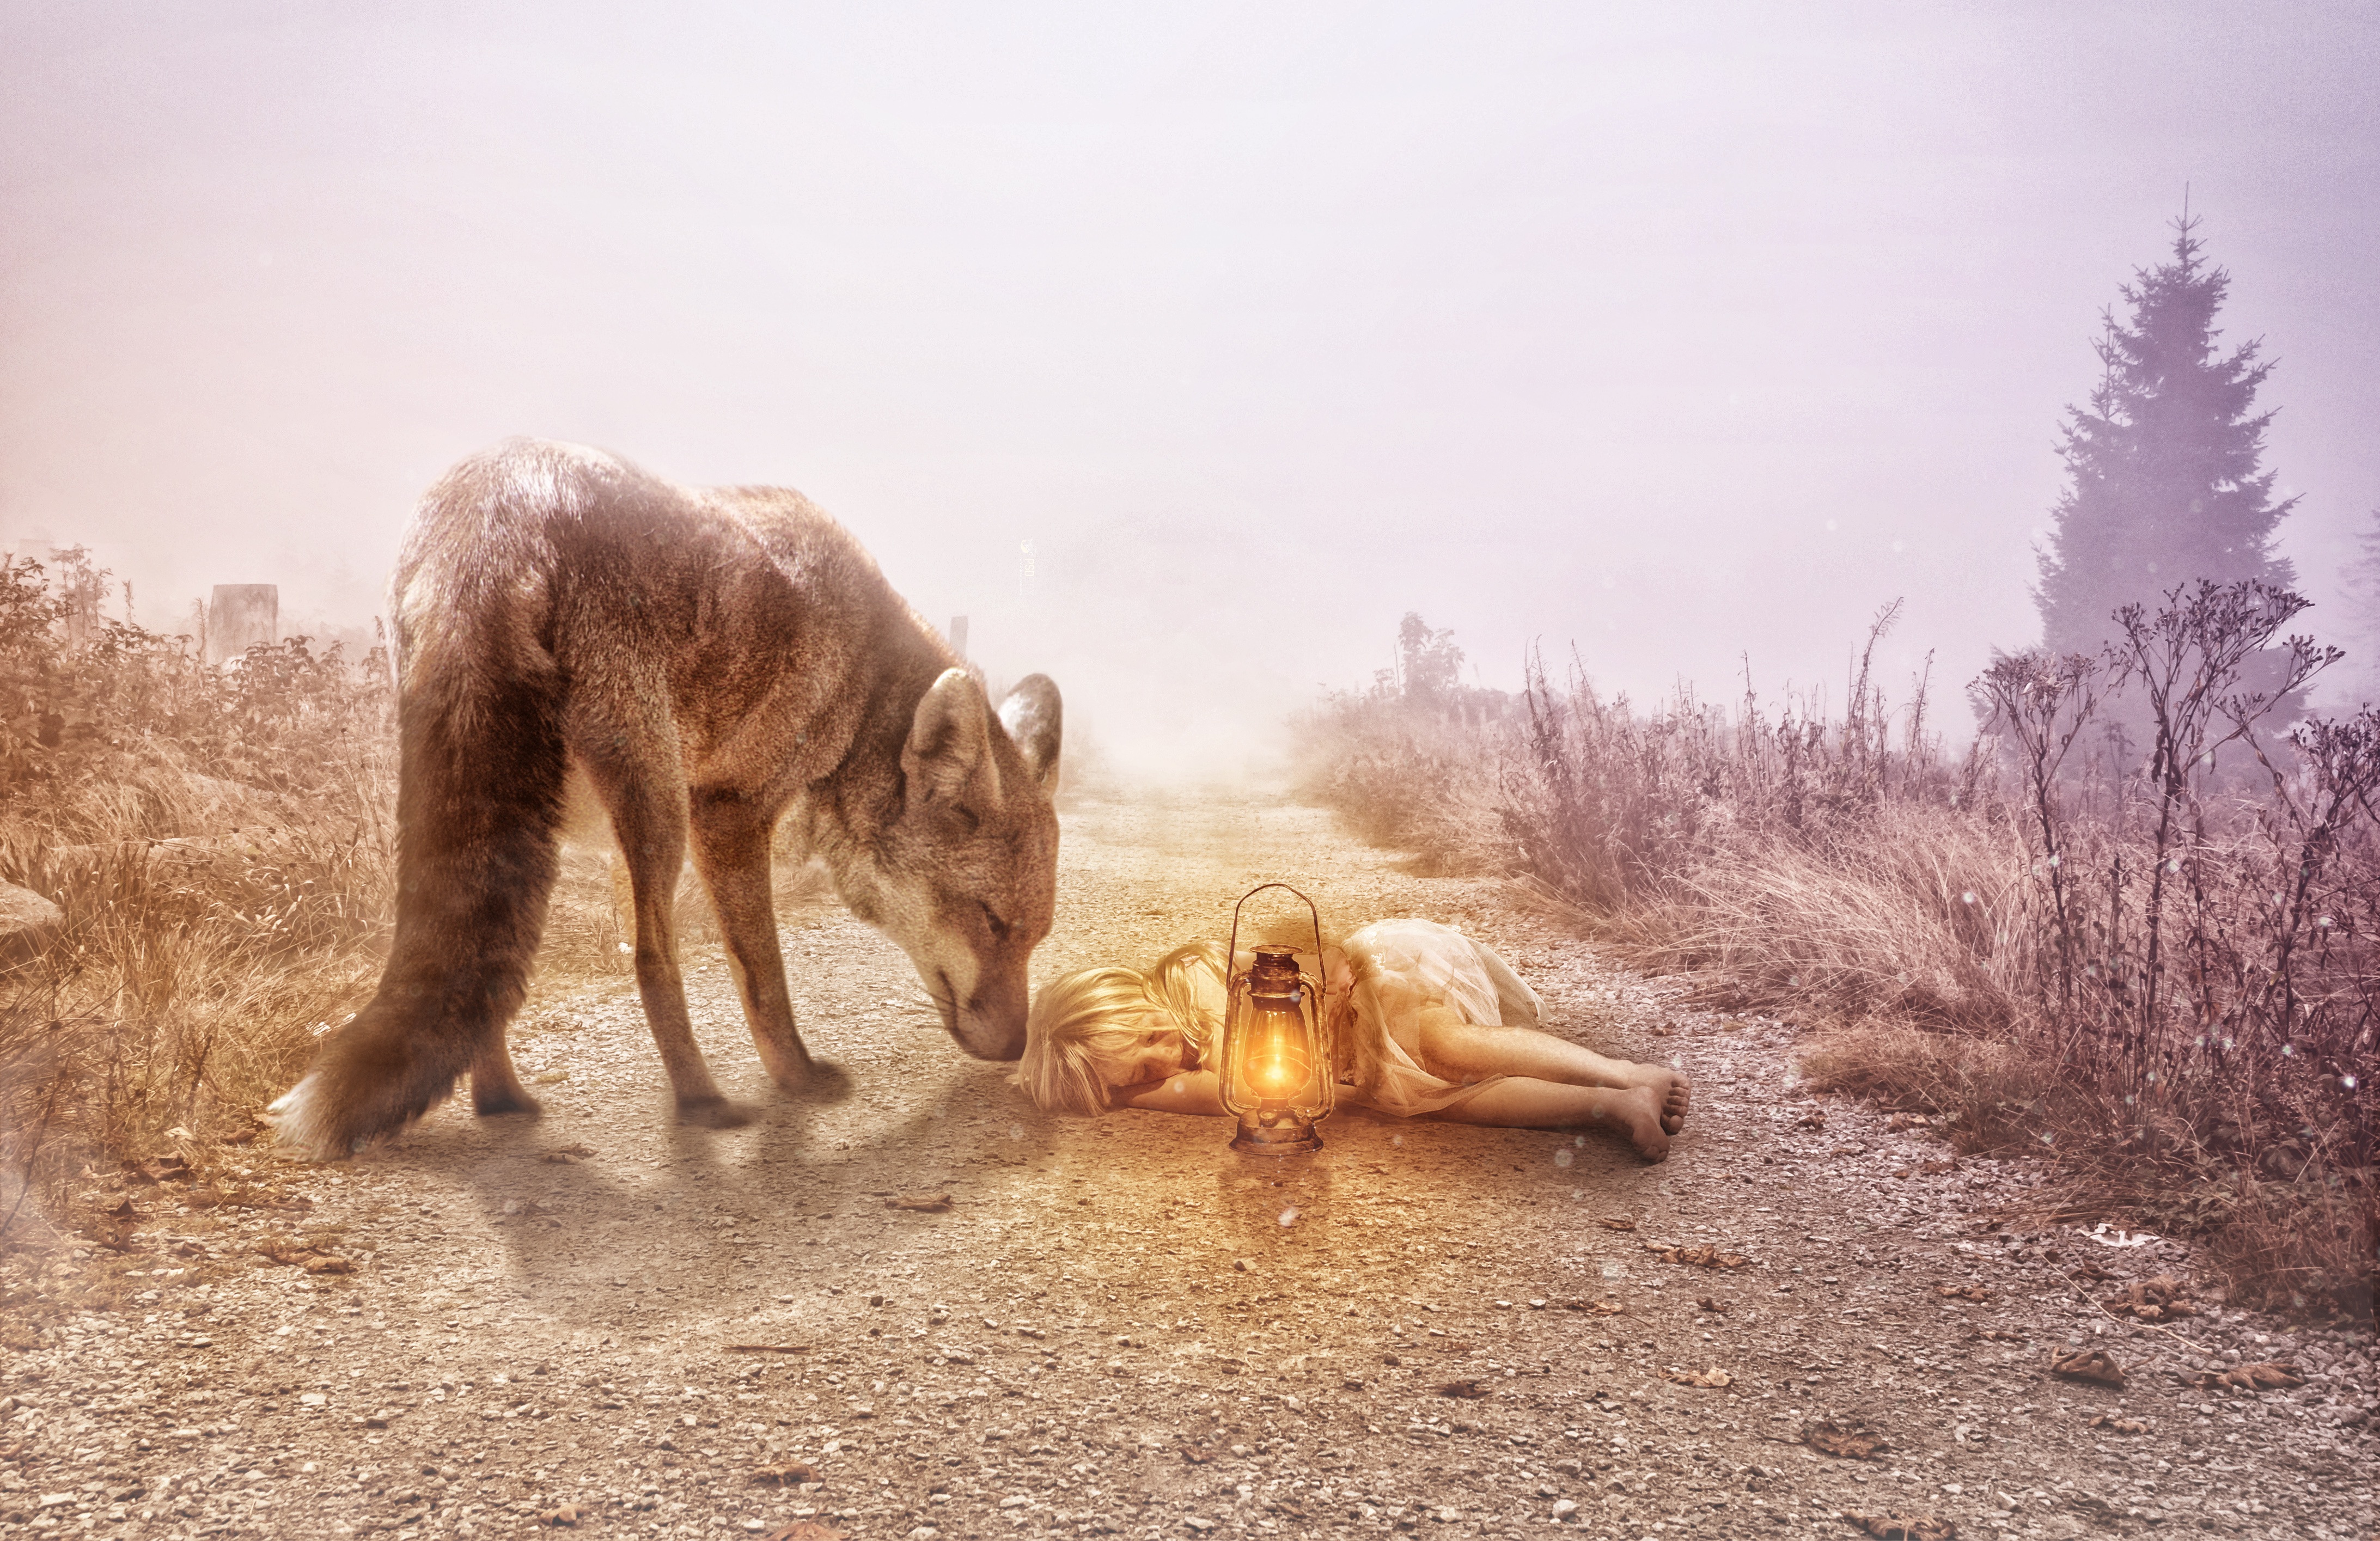
nature, forest, waterfall, mountain, girl, dog, animal, river, pet, green, jungle, cat, small, mammal, lion, domestic animal, trees, animals, little girl, guerrilla, big dog